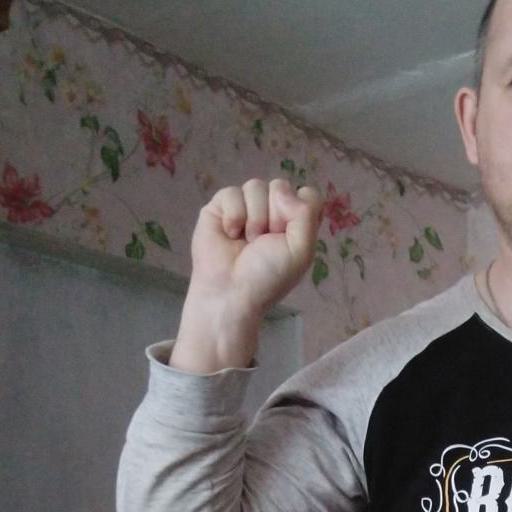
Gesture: fist